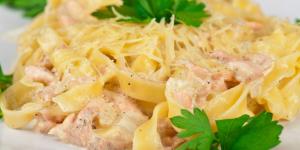
camarones a la crema con queso